Saskia Hölbling

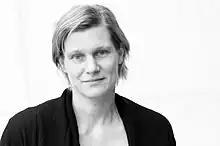
Saskia Hölbling

Saskia Hölbling (born 6 March 1971) is an Austrian choreographer and dancer (contemporary dance)